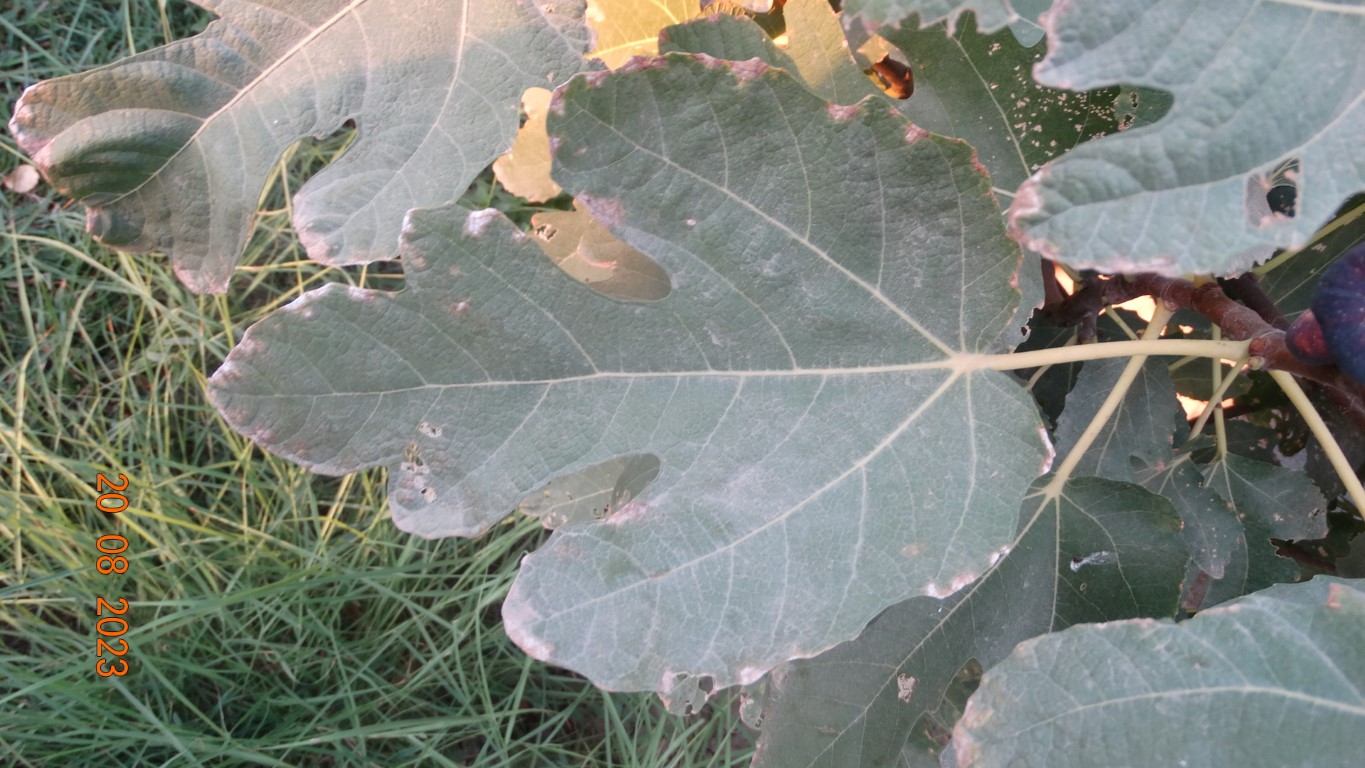
Label: infected